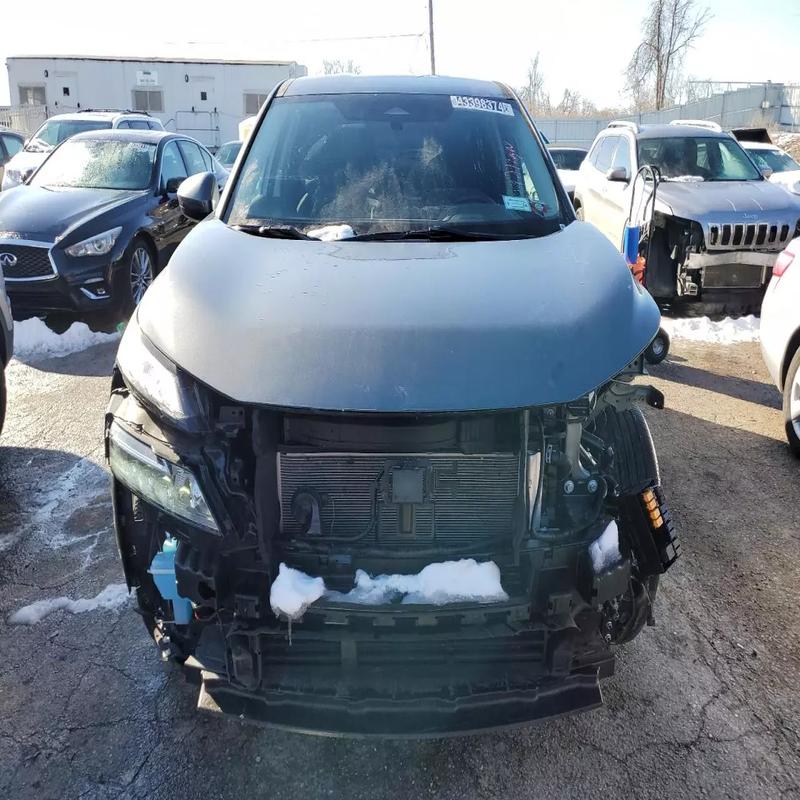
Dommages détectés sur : plaque d'immatriculation avant, pare-choc avant, feu avant gauche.
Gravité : majeur